Settebello (train)

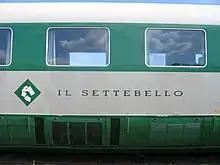
Name and "Settebello" card game logo on side of train

The "Settebello" was originally a "Rapido"-class service of FS, and from the start it carried first-class coaches only. The seven-car train included a full restaurant car, operated by the Wagons-Lits Company. All cars were air-conditioned. In addition to the regular first-class ticket price, the cost of travelling on the luxury train "Settebello" carried an extra surcharge, or fare supplement. The surcharge alone was almost as much as the first-class fare, but afforded passengers a service "comparable to that of a five-star hotel", with amenities found on very few other day-journey trains of the time. These included an office where a traveller could "make a telephone call to anywhere in Italy" and the availability of shower facilities in the restrooms.